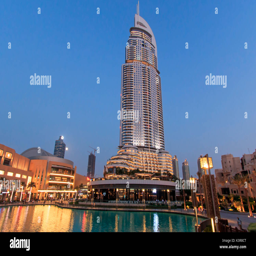
night view the world 's largest shopping mall located